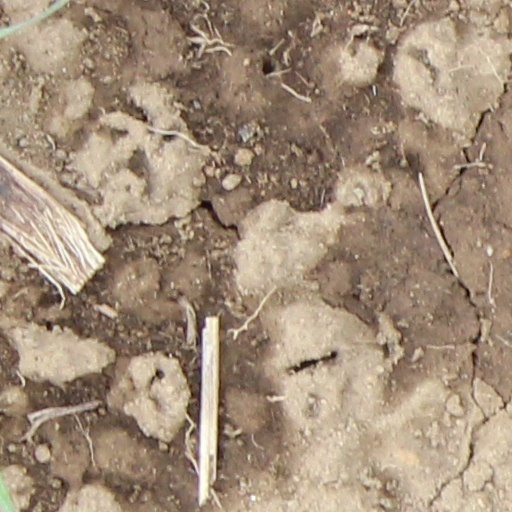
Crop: wheat